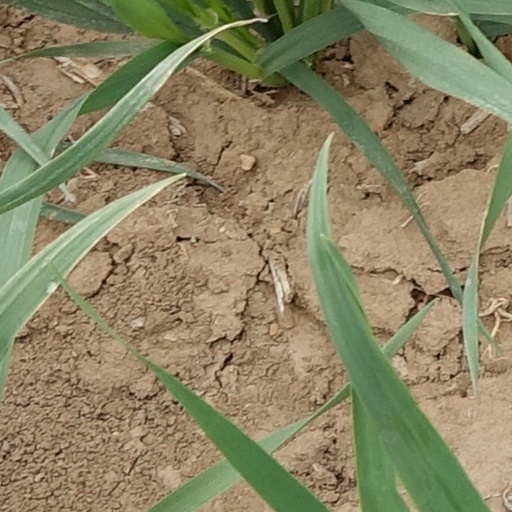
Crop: wheat